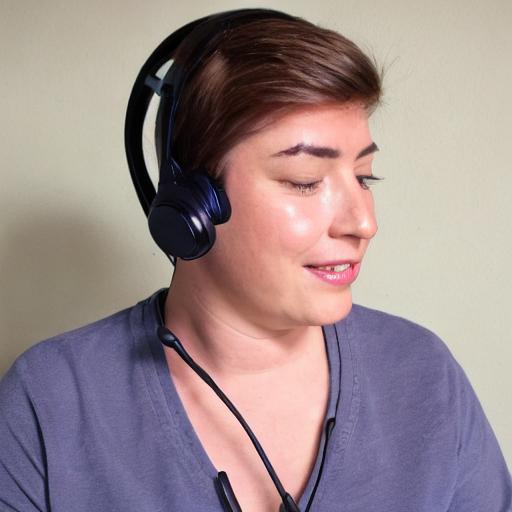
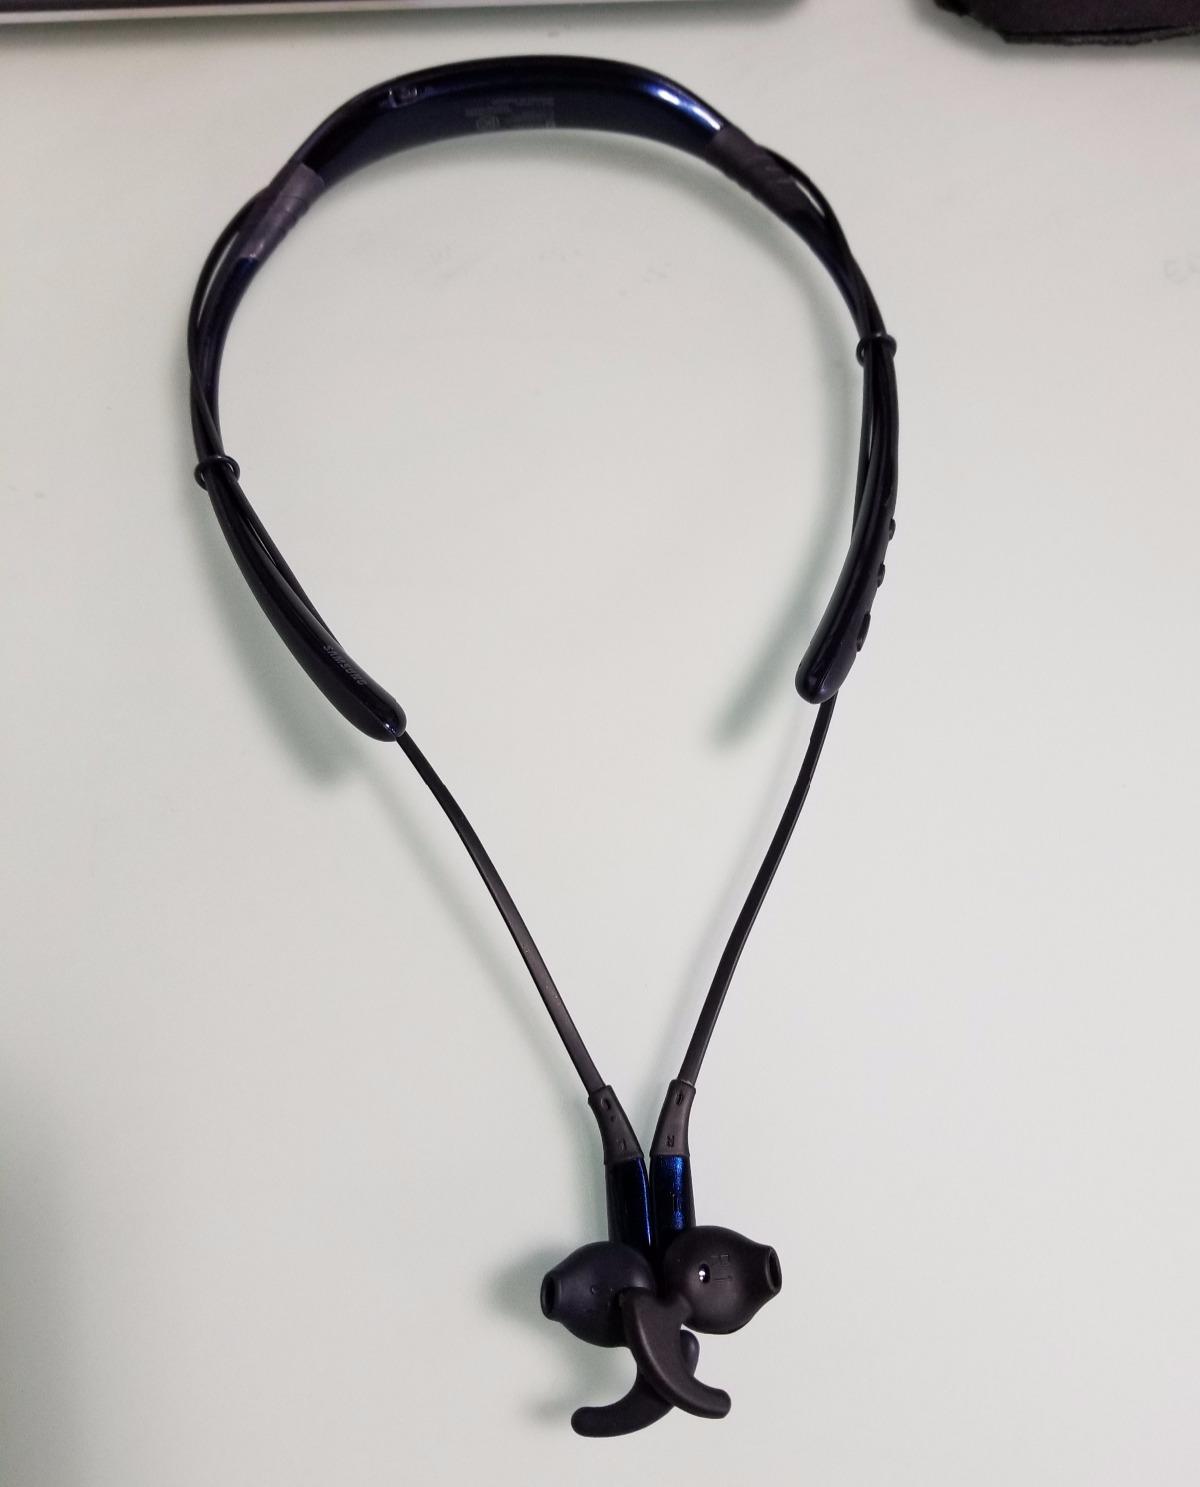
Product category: headphones
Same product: no